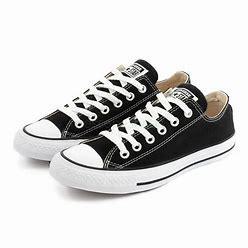
Brand: Converse
Model: All Star Ox